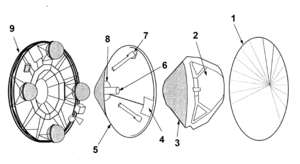
Les différents modules de Mars Pathfinder
Mars Pathfinder est une sonde spatiale de type atterrisseur, développée par l'agence spatiale américaine, la NASA, qui s'est posée sur le sol de la planète Mars le 4 juillet 1997 à Ares Vallis, dans la région de Chryse Planitia. L'engin spatial principal est avant tout un démonstrateur technologique à bas coût qui permet de valider le recours à une nouvelle technique d'atterrissage en douceur sur Mars utilisant des coussins gonflables et utilise pour la première fois sur Mars un petit robot mobile, Sojourner.